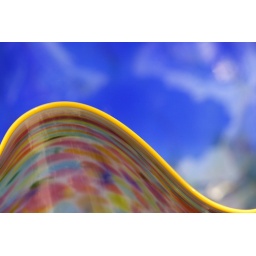
Detail of blue bowl interior. 'Gardens and Glass' exhibit by Dale Chihuly at the New York Botanical Garden.